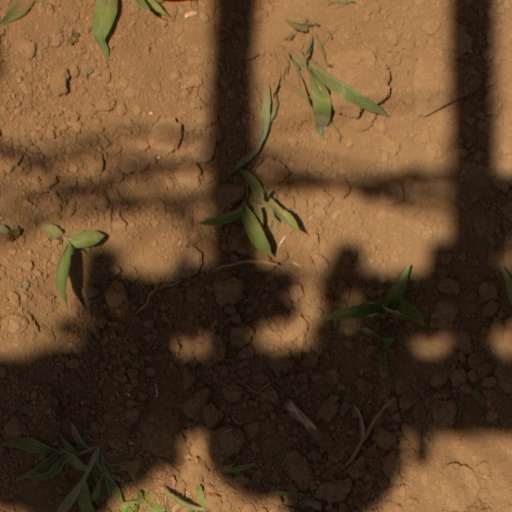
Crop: Jerusalem artichoke